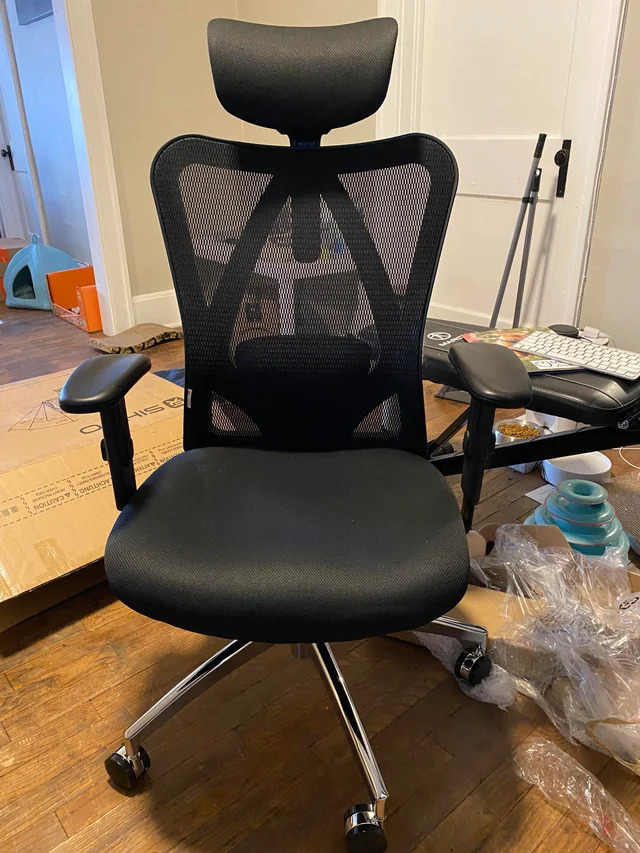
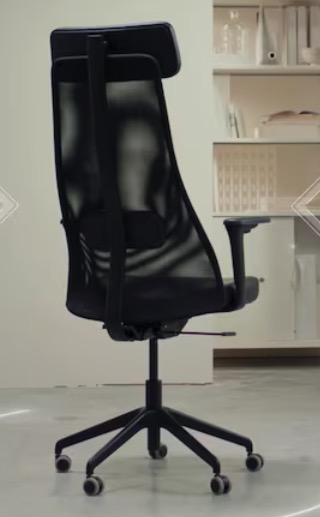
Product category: items_chair
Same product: no